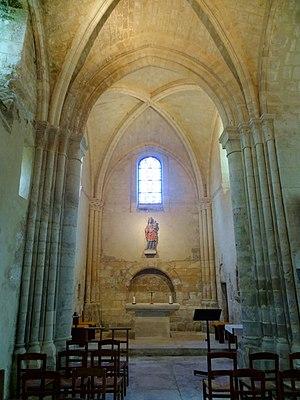
Intérieur de l'église - voir titre.
L'église Saint-Pierre-aux-Liens-et-Saint-Étienne, ou Saint-Pierre-ès-Liens, est une église catholique paroissiale située à Brignancourt, dans le département français du Val-d'Oise. C'est un édifice modeste de style majoritairement roman et gothique primitif, qui réunit une nef non voûtée de la fin du XIᵉ siècle à un chœur de deux travées terminé par un chevet plat, et fut complétée ultérieurement, à la fin du XIIIᵉ ou au début du XIVᵉ siècle, par un croisillon au sud de la première travée du chœur. Celui-ci sert de base au clocher resté inachevé en raison de son contrebutement insuffisant. Les éléments les plus remarquables à l'extérieur sont le portail de style roman tardif, qui est entouré d'un rang de bâtons brisés se continuant sur les piédroits, et surmonté d'un tympan quadrillé, ainsi que la corniche beauvaisine du clocher et du chœur. Le croisillon est éclairé par une grande baie munie d'un remplage de style rayonnant tardif, qui annonce la transition vers le style flamboyant. Plus discrets se font les linteaux monolithiques à claveaux simulés des petites baies romanes à simple ébrasement, dont quatre exemplaires subsistent au sud de la nef, et deux sur le versant nord.